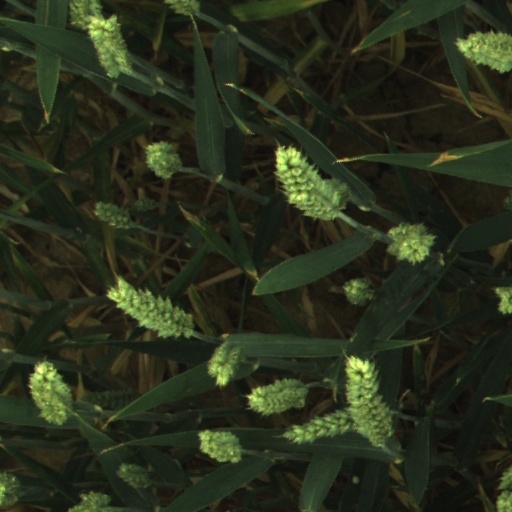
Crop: wheat